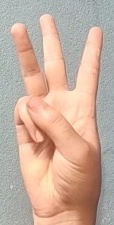
ASL sign: W